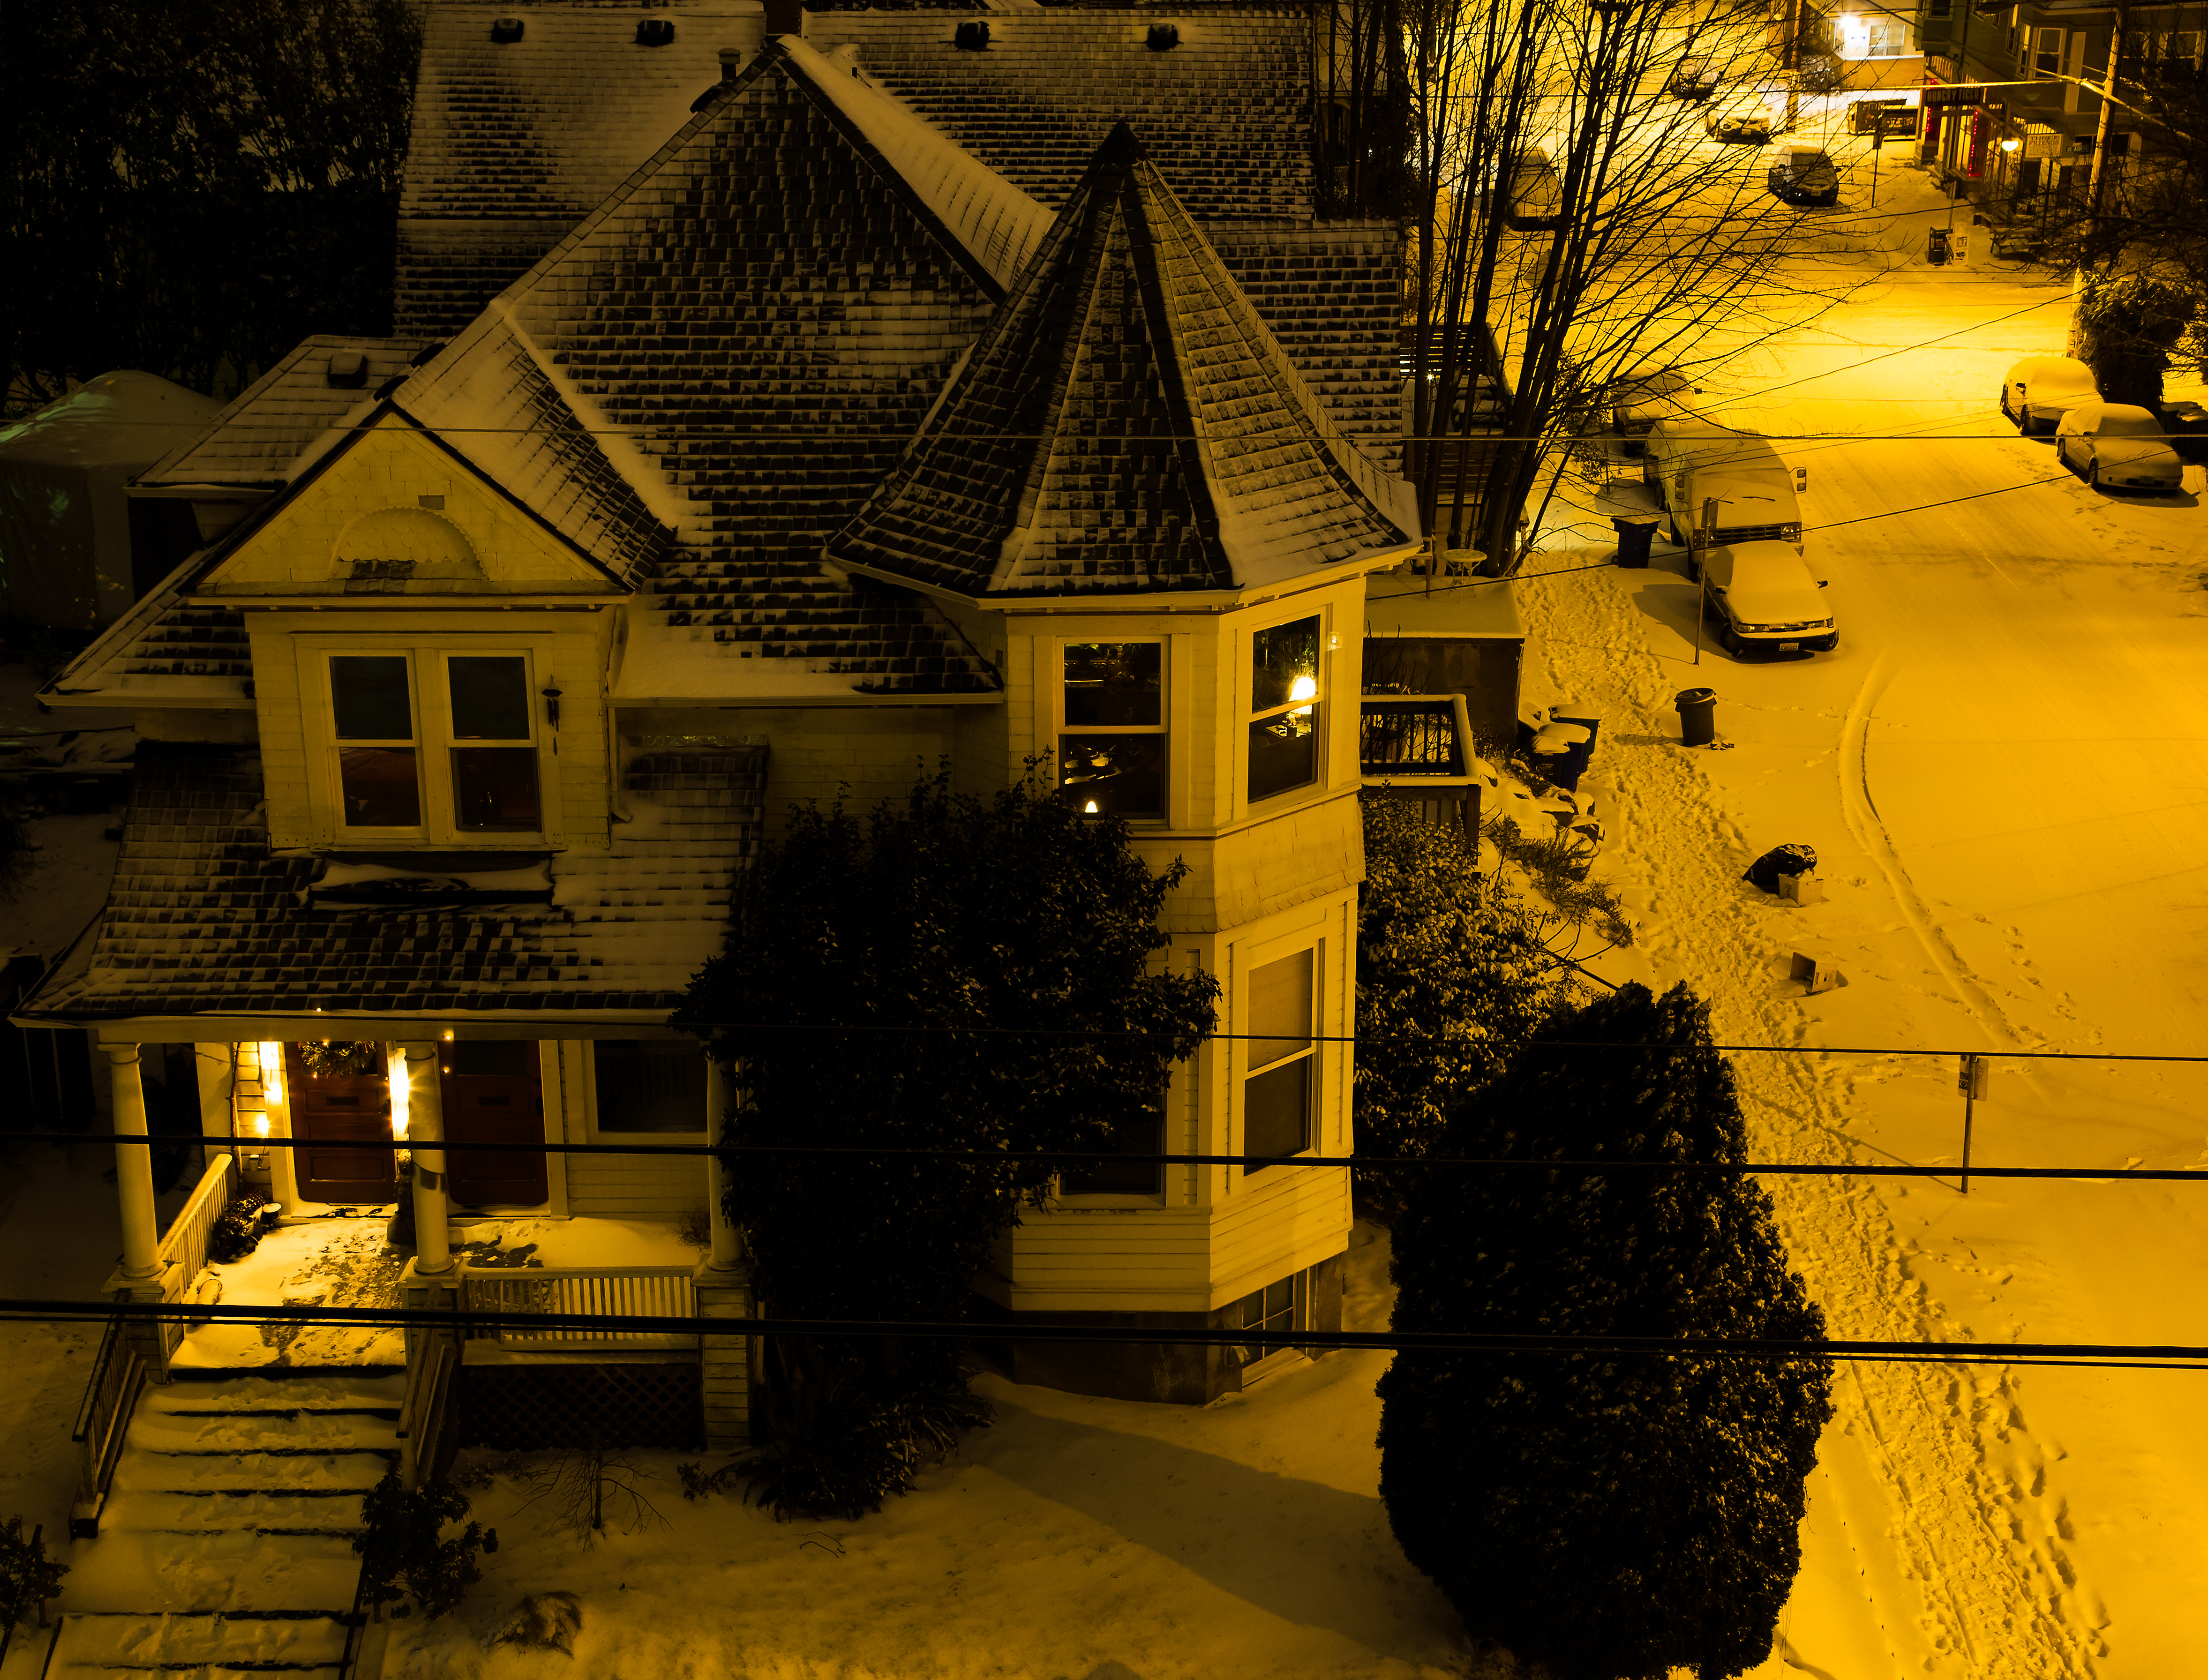
snow, light, night, house, sunlight, morning, building, city, home, evening, reflection, color, yellow, lighting, season, streetlight, shadows, portland, urban area